Rat-catcher

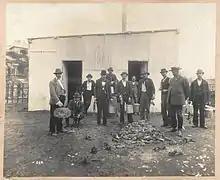
Professional rat-catchers behind a pile of dead rats, during the outbreak of bubonic plague in Sydney in 1900

Rat-catchers may attempt to capture rats themselves, or release "ratters", animals trained or naturally skilled at catching them. They may also set a rat trap or other traps.